Maple Leaf Sports & Entertainment

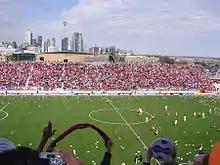
Toronto FC scores their first goal at BMO Field in 2007 following their launch by MLSE

In August 2004 MLSE announced that they would relocate their AHL farm team from St. John's, Newfoundland to Toronto to play in Ricoh Coliseum (later renamed Coca-Cola Coliseum) for the 2005–06 season, after the arena was left without a hockey tenant following the termination of their lease with the Toronto Roadrunners, the AHL affiliate of the Edmonton Oilers, for defaulting on their rent. MLSE agreed to a 20-year lease (with an option to extend the term by a further 10 years) for the Coliseum , which had undergone a $38 million renovation in 2003, that called for rent to cover debt financing charges, property taxes and generate a return to the arena investors, which exceeds $4 million annually. In 2023 the city approved amendments to MLSE's lease of the Coliseum including a 10 year extension starting in 2025, with an option for a further 10 year extension.